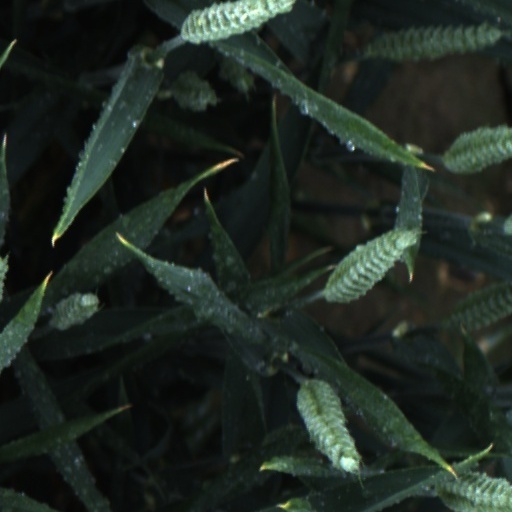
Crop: wheat